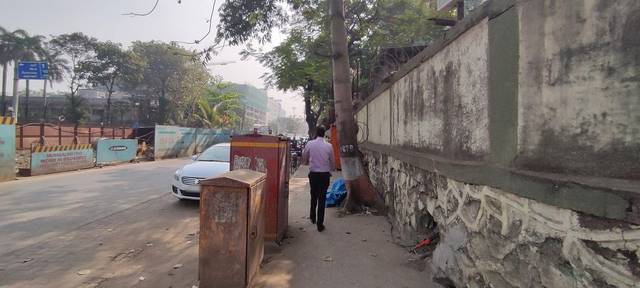
Region: India
Coordinates: 19.11, 72.837